Fort Collins Downtown Airport

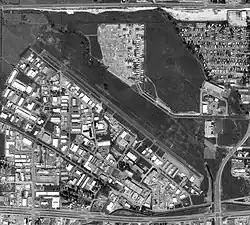
USGS aerial image, 1999

Fort Collins Downtown Airport was a public use airport located east of the central business district of Fort Collins, a city in Larimer County, Colorado, United States. The airport closed on November 1, 2006.